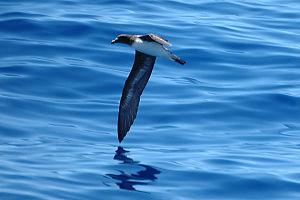
Pseudobulweria est un genre d'oiseaux marins de la famille des Procellariidae. Les espèces du genre Pseudobulweria font partie des oiseaux communément appelés pétrels.